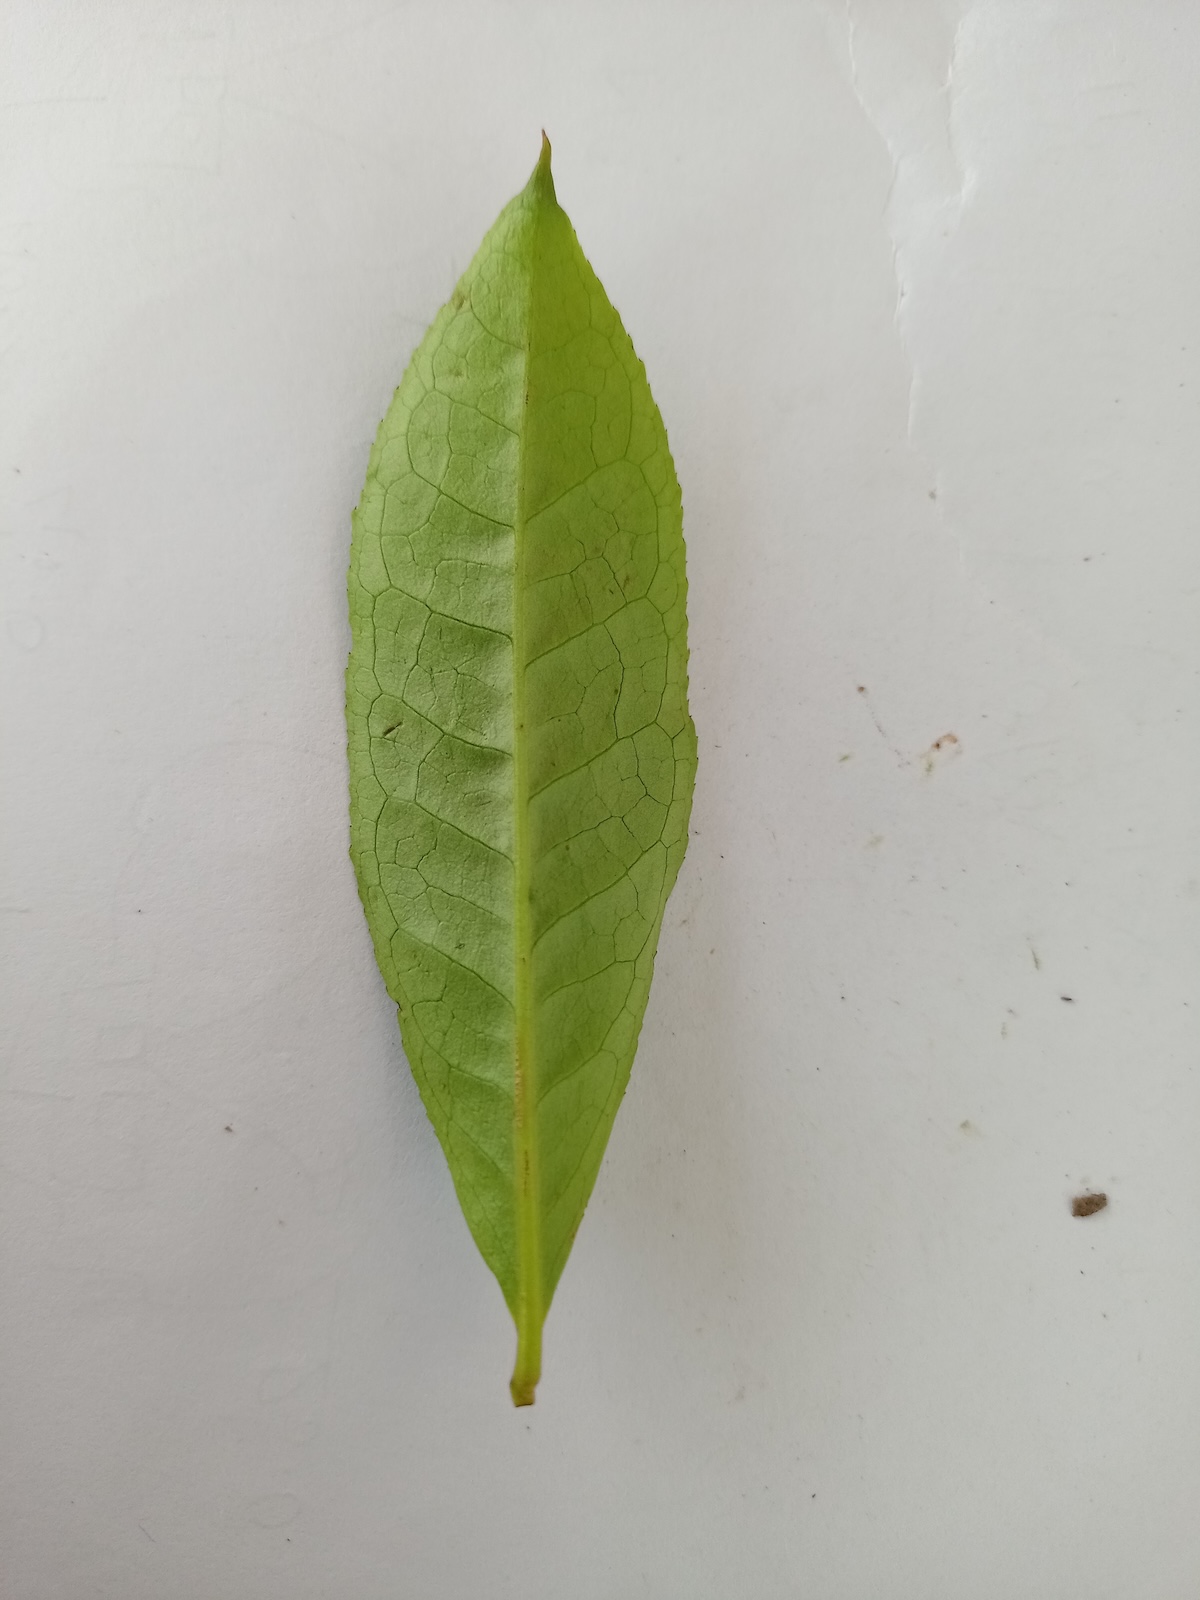
Label: Healthy leaf